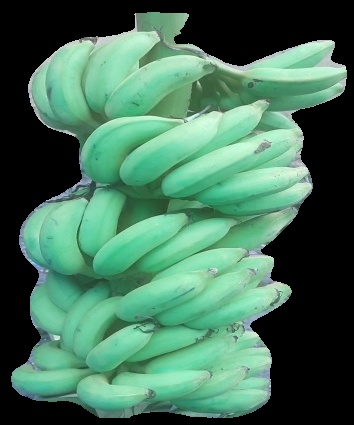
Variety: elakki-bale
Grade: grade2